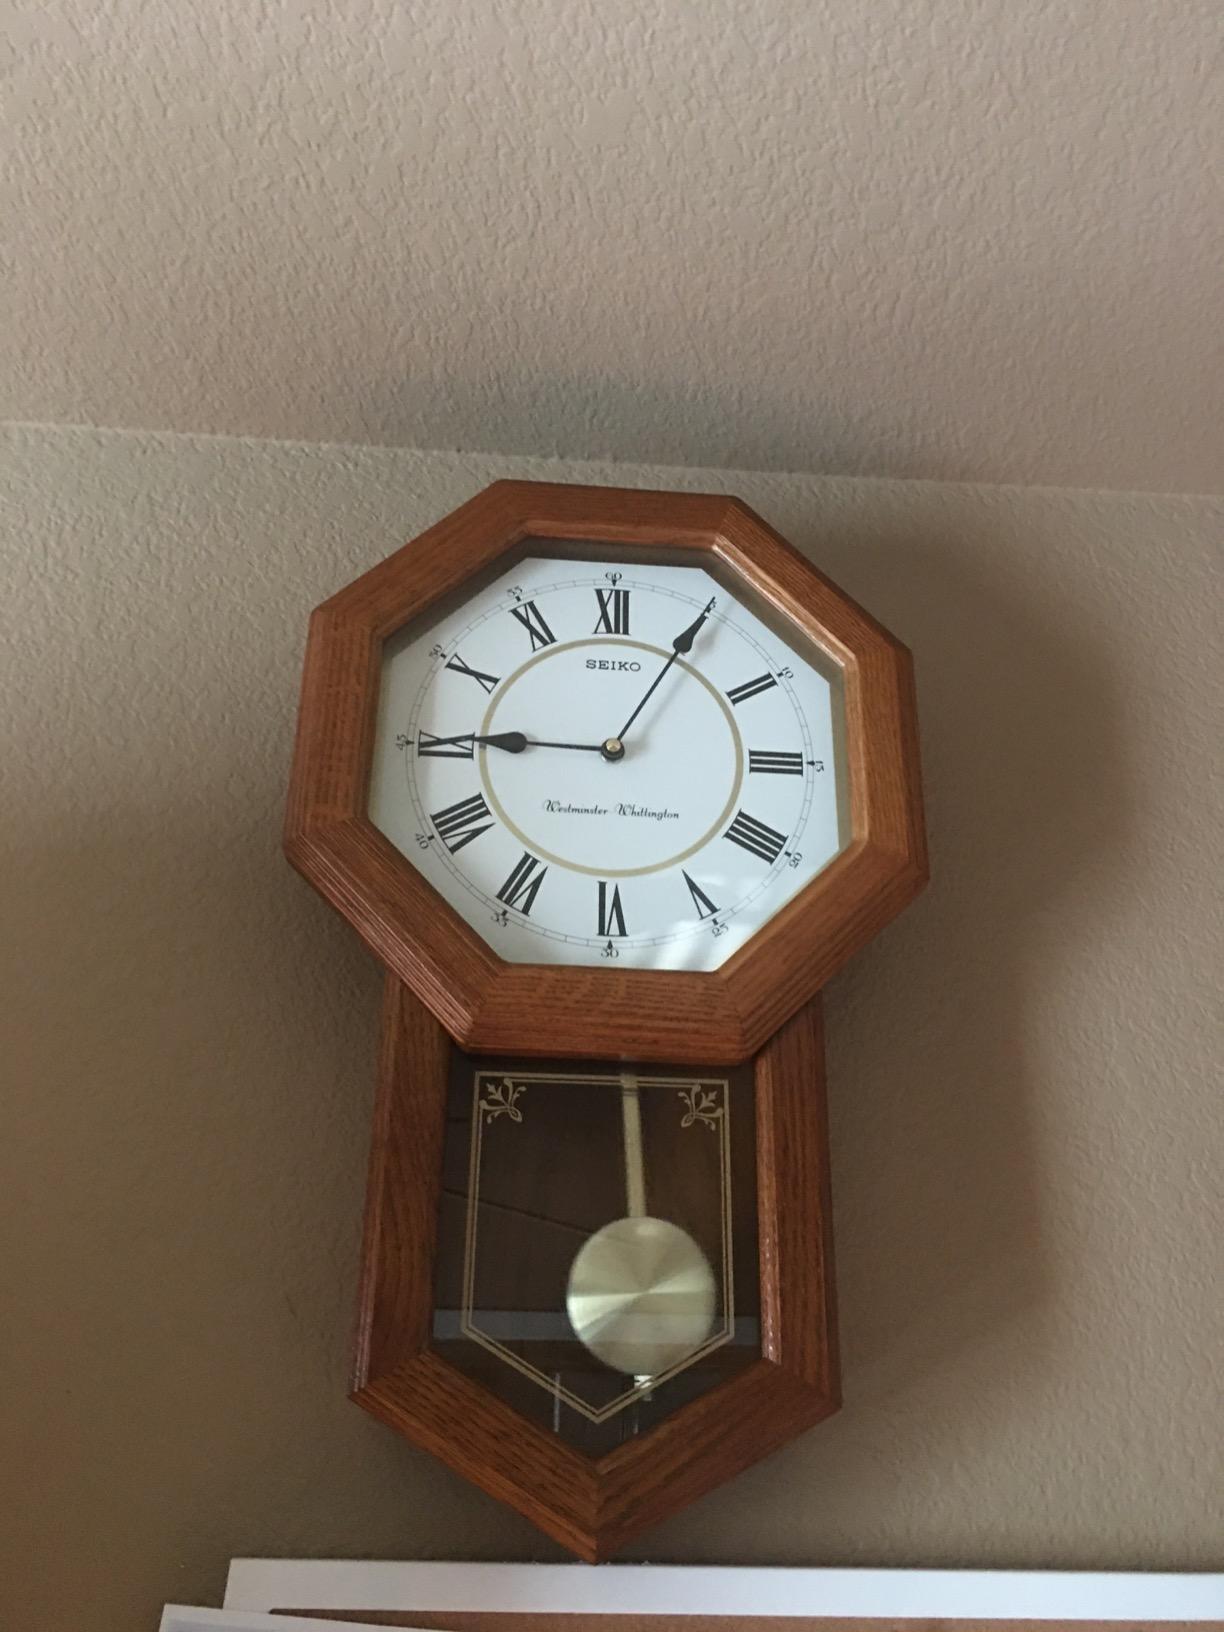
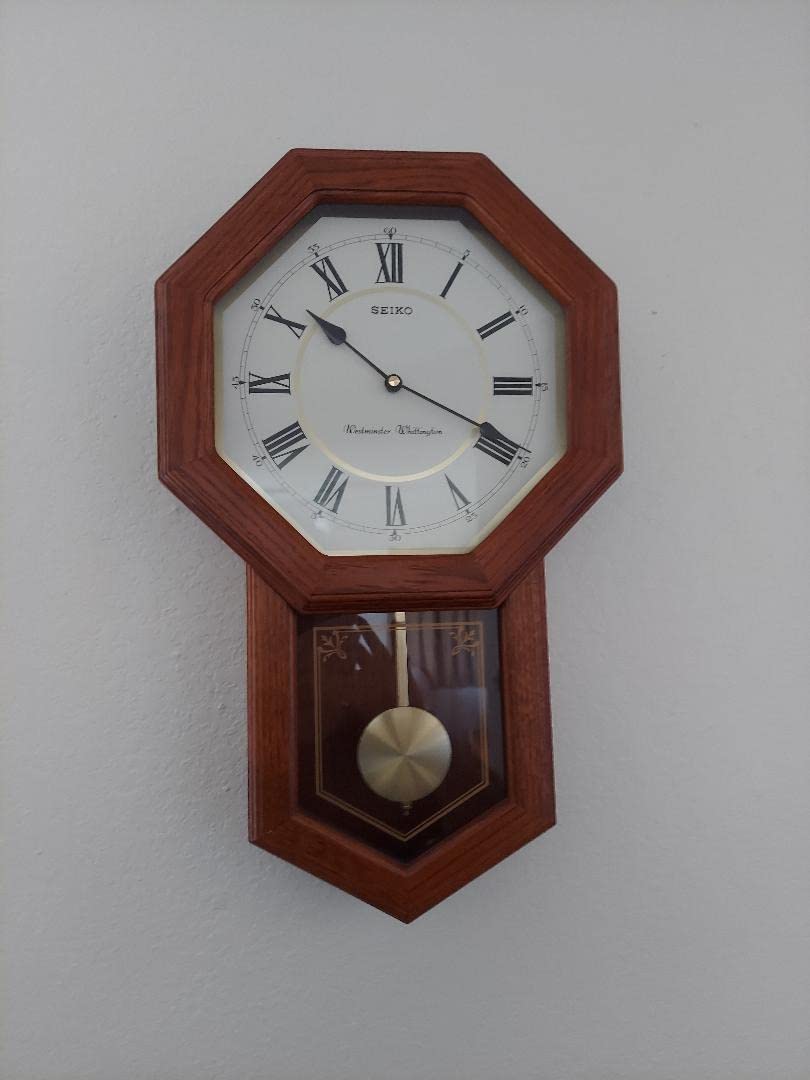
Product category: clock
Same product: yes